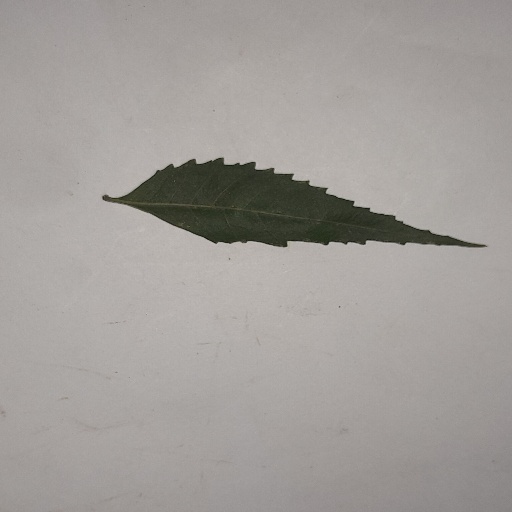
Species: Neem
Leaf condition: Healthy Leaf